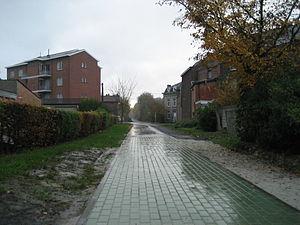
La ligne 108 était initialement une ligne de chemin de fer belge reliant Erquelinnes à Mariemont. La ligne mesurait 22,7 km de long. Le tronçon de Mariemont à la gare de Binche est toujours utilisé pour le transport de voyageurs, tandis que celui de Binche à Erquelinnes a été aménagé en sentier pour le réseau RAVeL.